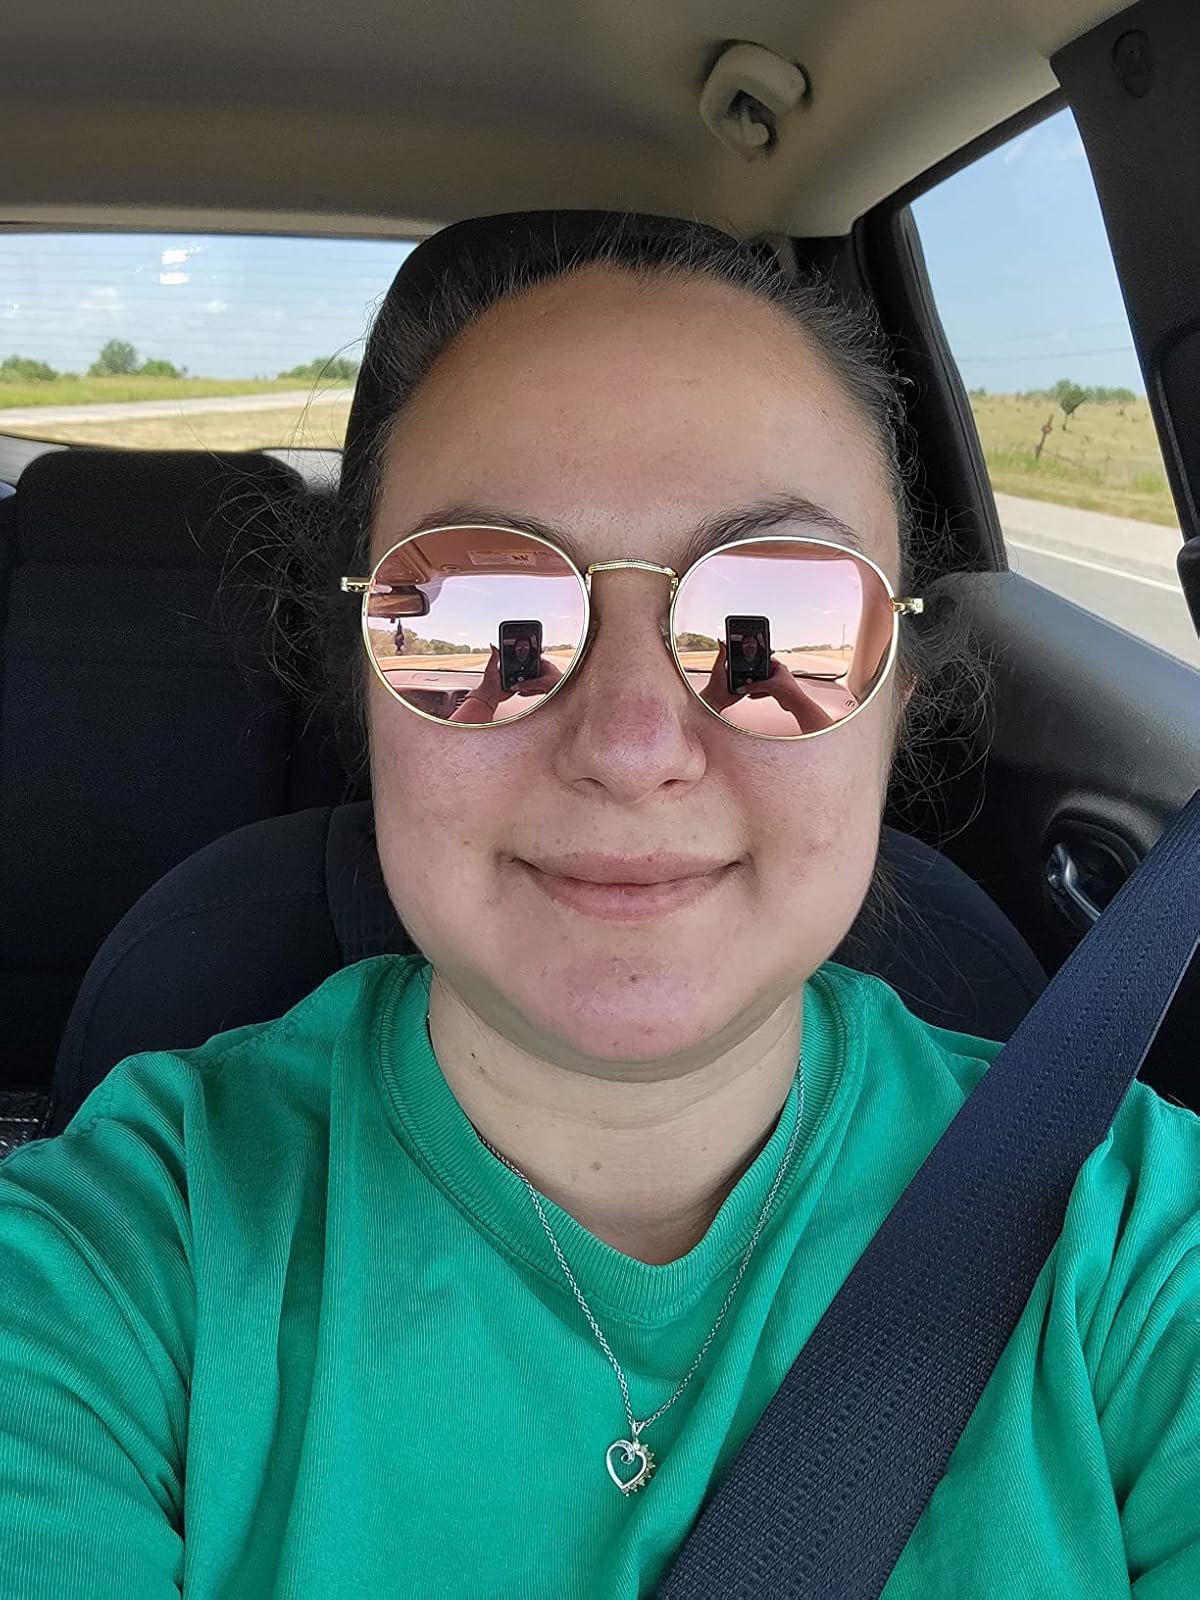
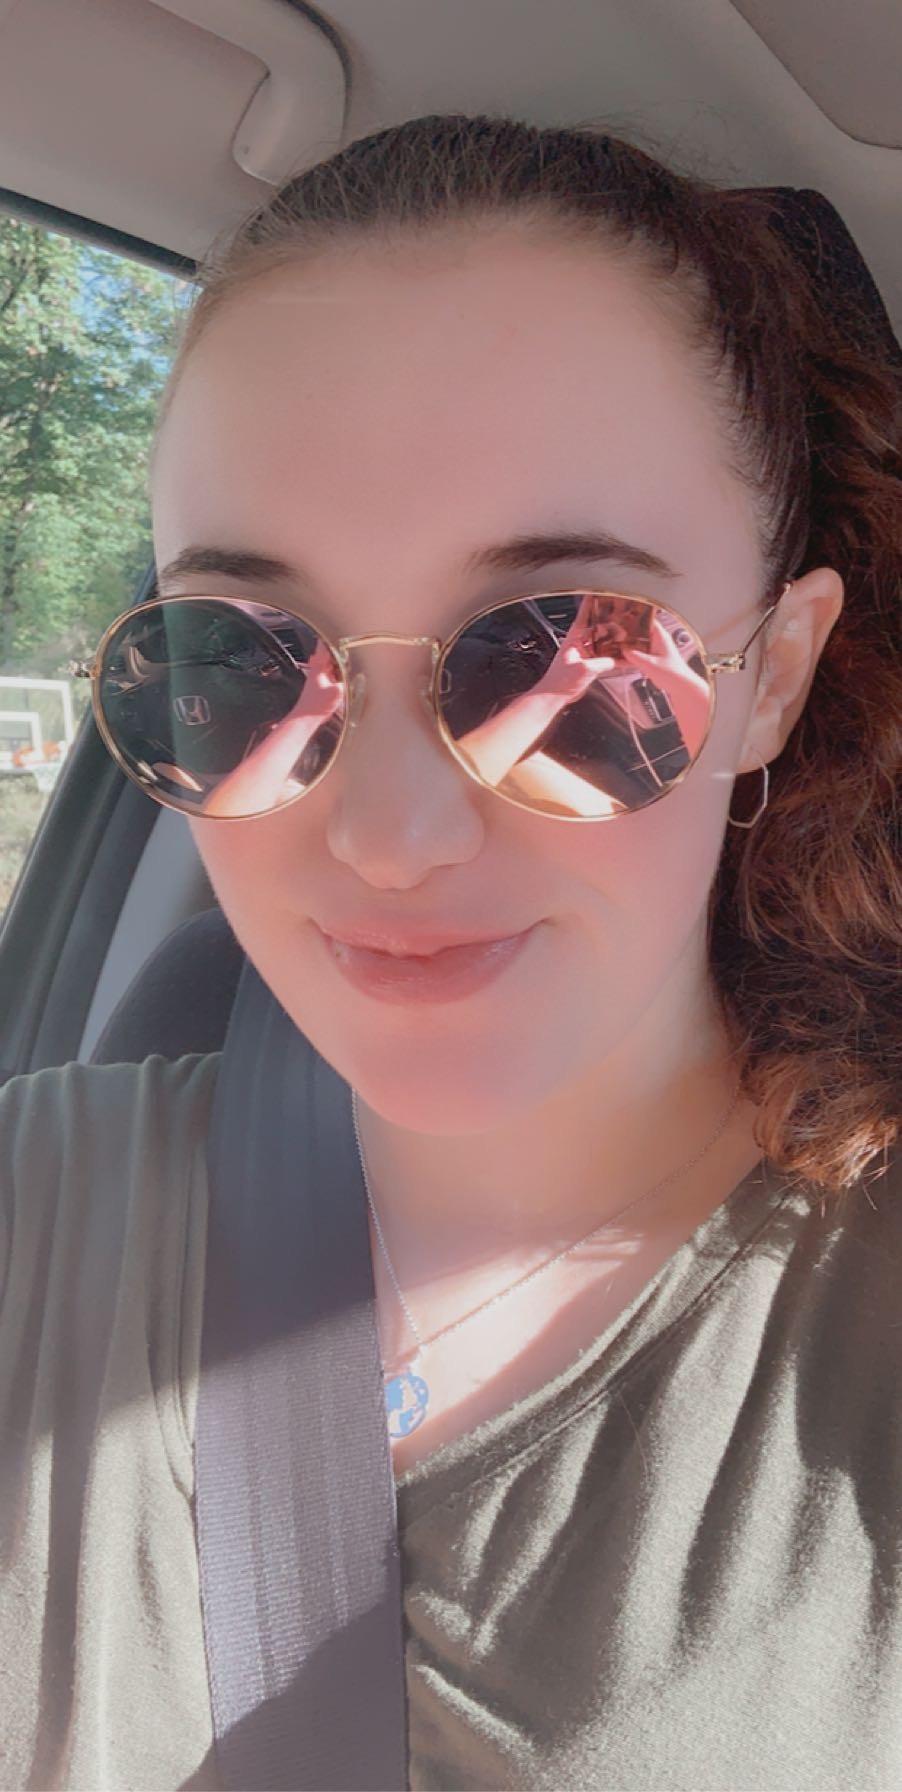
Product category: accessories_sunglasses
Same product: yes